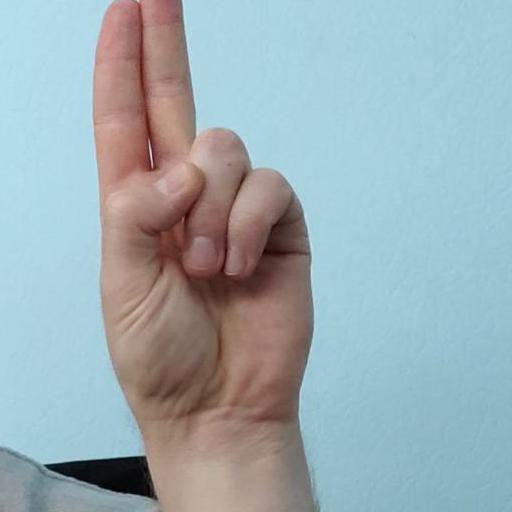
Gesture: two_up